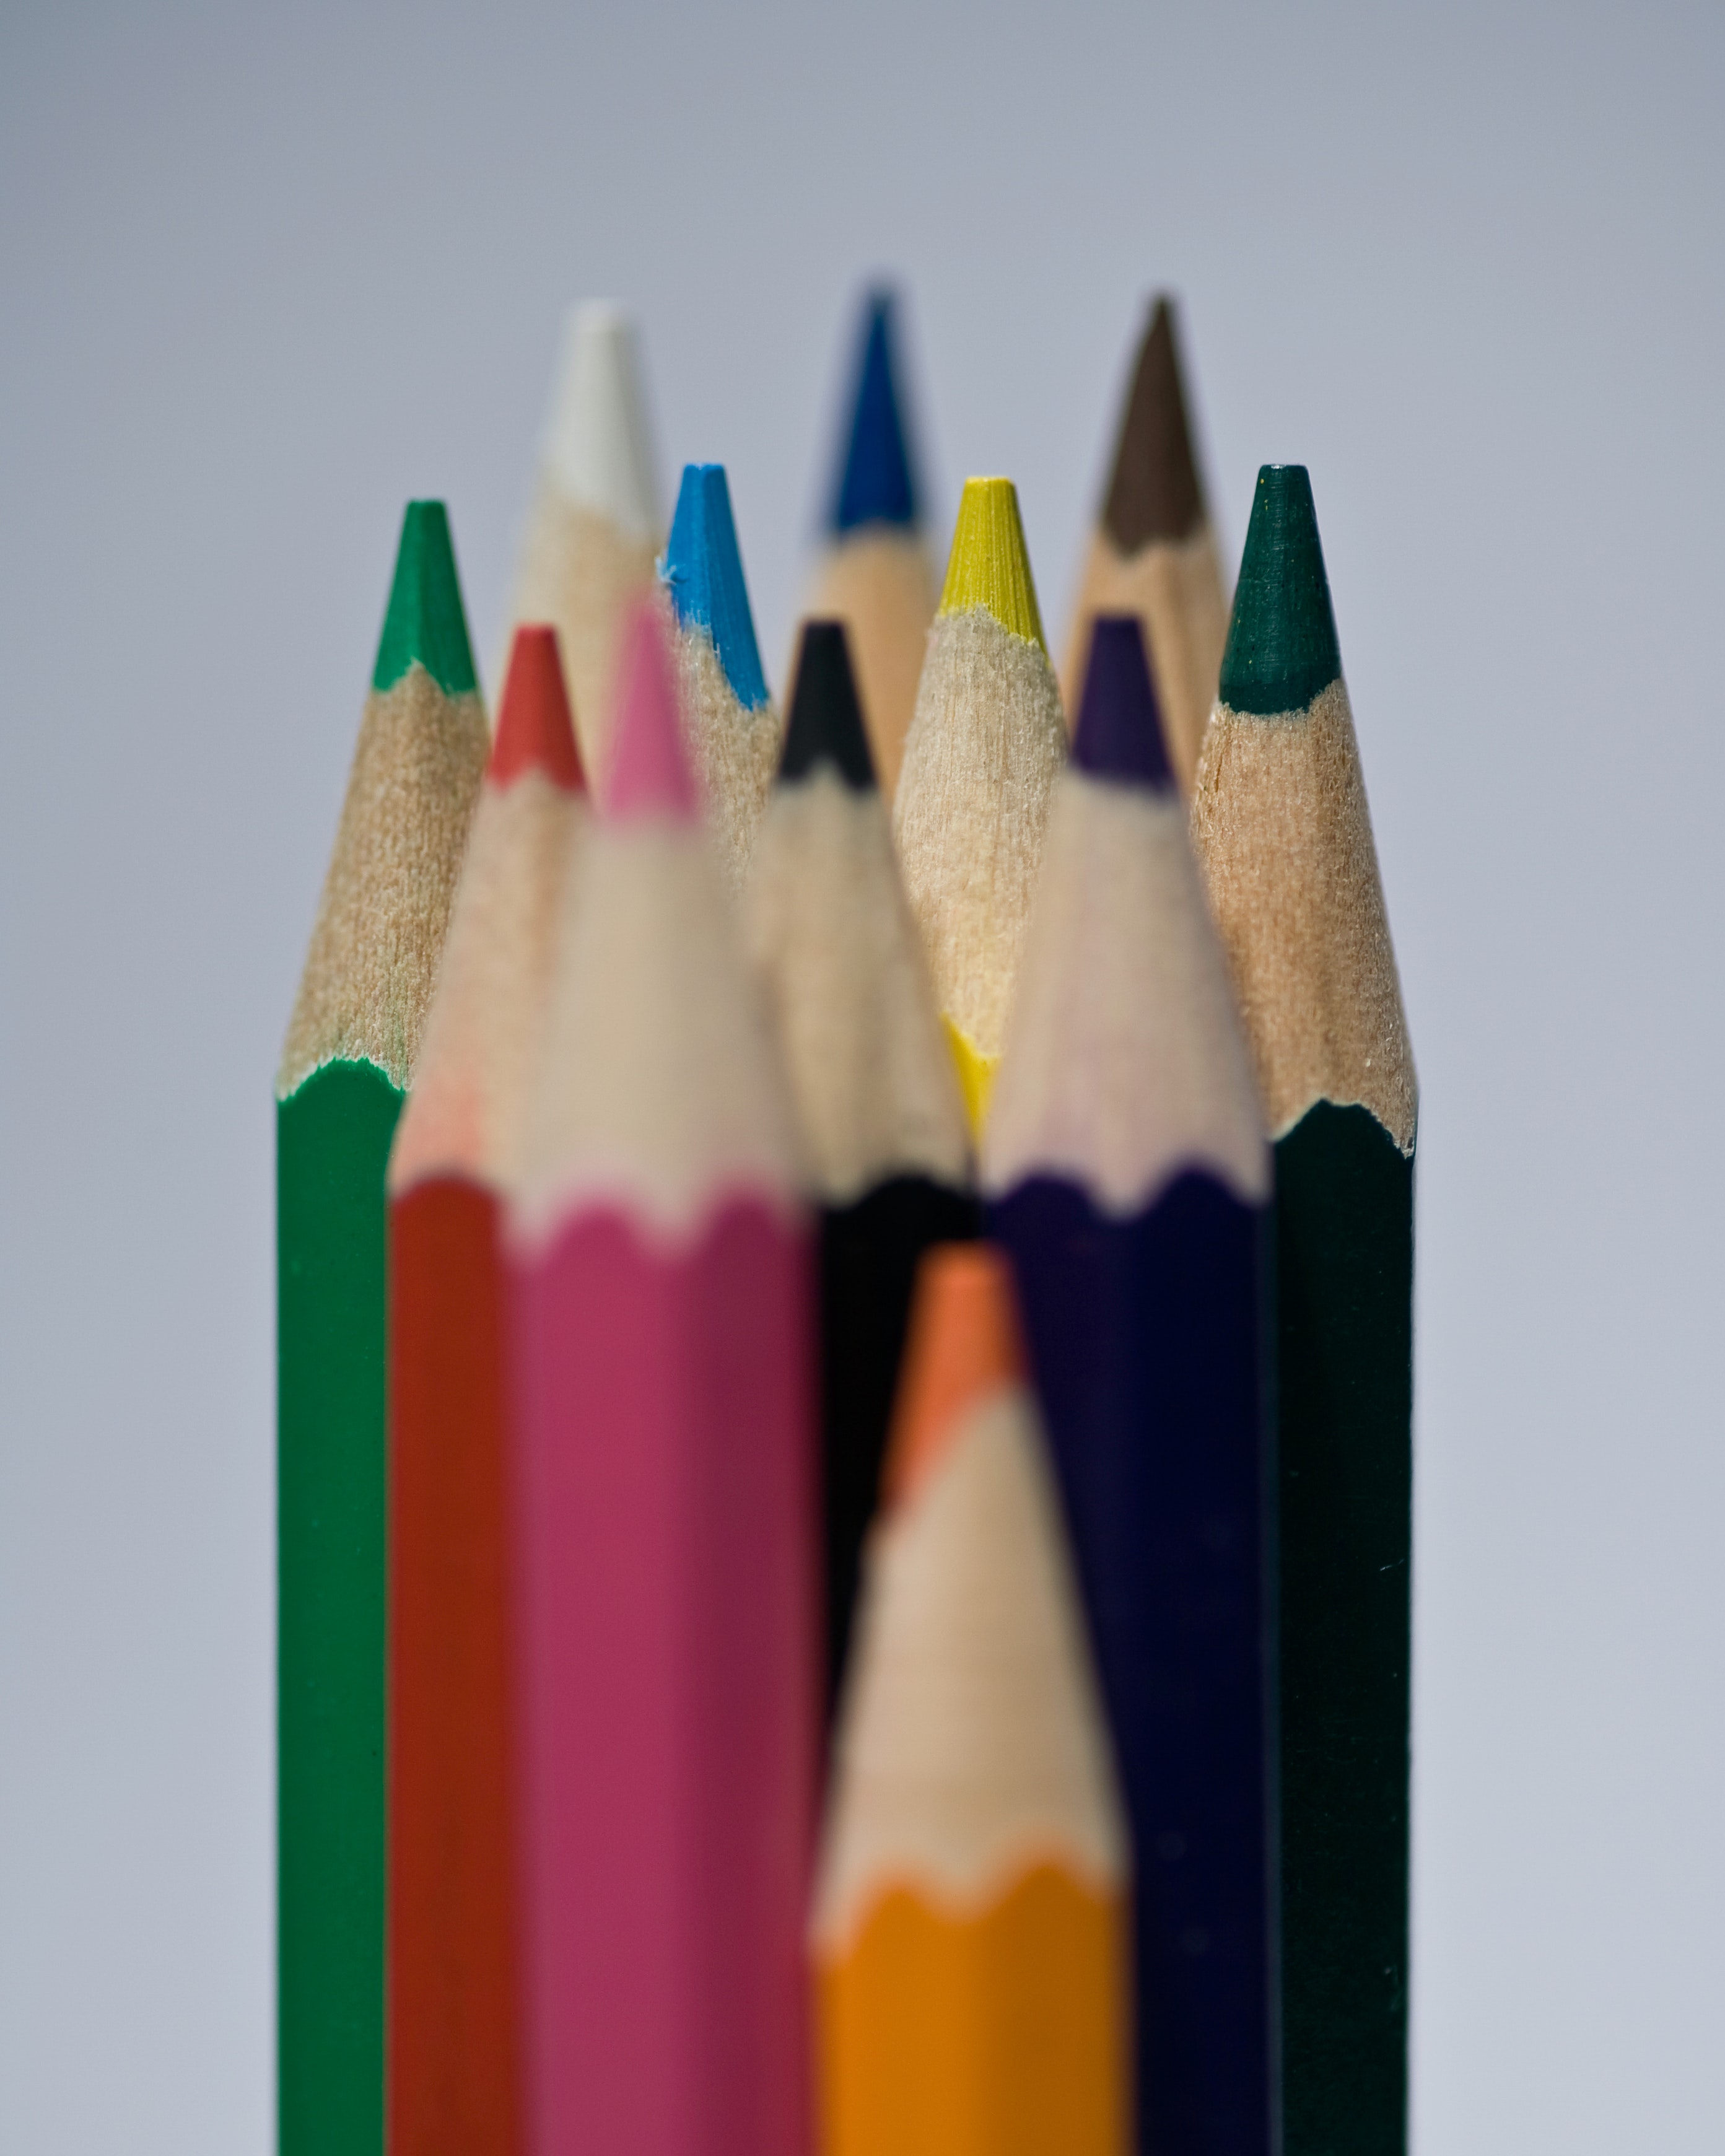
art, Colorfulness, writing implement, cone, Tints and shades, stationery, Office instrument, office supplies, magenta, creative arts, pencil, paint, fashion design, writing instrument accessory, crayon, paper product, cleanliness